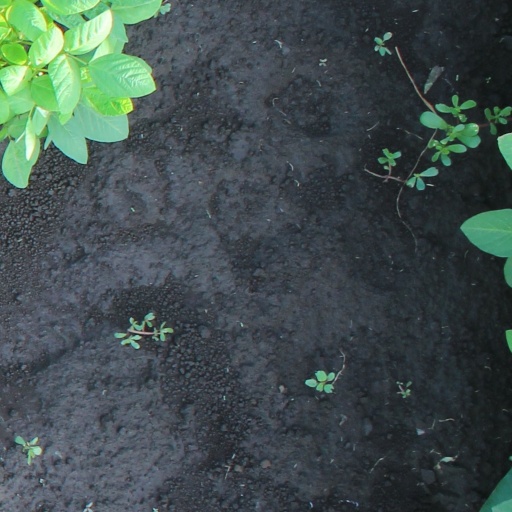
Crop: soybean